Srđan Budisavljević

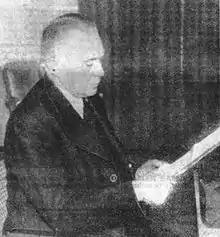

Srđan Budisavljević (8 December 1883 – 20 February 1968) was a politician and lawyer born in Požega. Budisavljević studied law in Zagreb and Berlin before being elected to the Sabor of the Kingdom of Croatia-Slavonia in 1908 as a representative of the Croat-Serb Coalition led by Frano Supilo and Svetozar Pribičević. Budisavljević was appointed the interior minister of the new the government of Croatia-Slavonia. In 1918, Budisavljević was among founders and the secretary of the National Council of Slovenes, Croats and Serbs – a body composed of political representatives of the South Slavs living in Austria-Hungary tasked with achieving independence of South Slavic lands from the empire. In the same year he launched the "Glas Slovenaca, Hrvata i Srba" ("Voice of Slovenes, Croats and Serbs") journal. Budisavljević was elected to the Parliament of Yugoslavia on the Democratic Party ticket in 1920 and 1923 before switching his allegiance to Pribičević-led Independent Democratic Party (SDS) in 1925. He was a member of the parliament representing the SDS, and the president of the SDS in 1939–1945. In the same period he held several ministerial positions in Yugoslav governments including the government-in-exile during the World War II. Following the Tito–Šubašić Agreements, King Peter II of Yugoslavia appointed Budisavljević a member of three-person regency council to represent him in the Democratic Federal Yugoslavia. In 1945, Budisavljević returned to Yugoslavia and lived in Zagreb until his death. In 1958, he published "Stvaranje države Srba, Hrvata i Slovenaca" ("Creation of the state of Serbs, Croats and Slovenes").